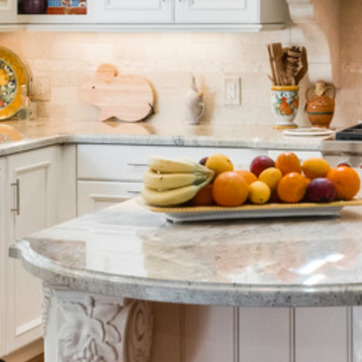
Material: food